Gun laws in Massachusetts

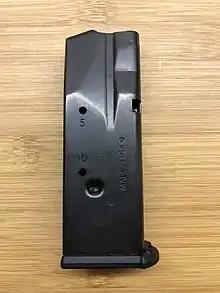
A magazine for a SIG Sauer P365 XL, modified by the manufacturer to limit capacity to 10 rounds, rather than its full 12 rounds. Capacity is limited by the crimp seen slightly below the 10-round witness hole, for compliance with the high-capacity magazine ban in Massachusetts.

Additionally, LTC permits may have the following restrictions, however, none of these restrictions have been clearly defined by state law, and are subject to each chief of police's definition of such. Violation of the restrictions imposed by the licensing authority shall be cause for suspension or revocation of the license and a fine of $1,000 to $10,000.